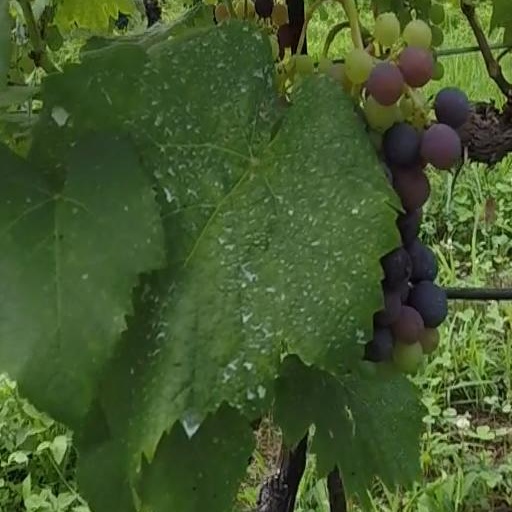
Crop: grape